Regimen sanitatis Salernitanum

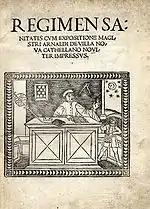
First edition title page (1480). The title reads: "Regimen sanitatis cum expositione magistri Arnaldi de Villanova Cathellano noviter impressus. Venetiis: impressum per Bernardinum Venetum de Vitalibus, 1480."

Regimen sanitatis Salernitanum, Latin: "The Salernitan Rule of Health" (commonly known as Flos medicinae or Lilium medicinae - "The Flower of Medicine", "The Lily of Medicine"), full title: "Regimen sanitatis cum expositione magistri Arnaldi de Villanova Cathellano noviter impressus," is a medieval didactic poem in hexameter verse. It is allegedly a work of the Schola Medica Salernitana (from which its other name "Flos medicinae scholae Salerni" is derived), a medieval medical school in Salerno. This school founded in the 9th century is considered possibly the oldest medical school, in a southern Italian city, which held the most important medical information, the most famous and notable being Regimen santiatis Salernitanum. Nearly 300 copies of this poem are published, in various languages, for medical professionals.